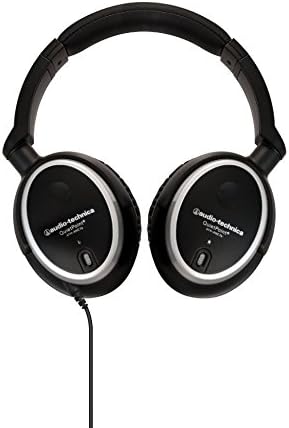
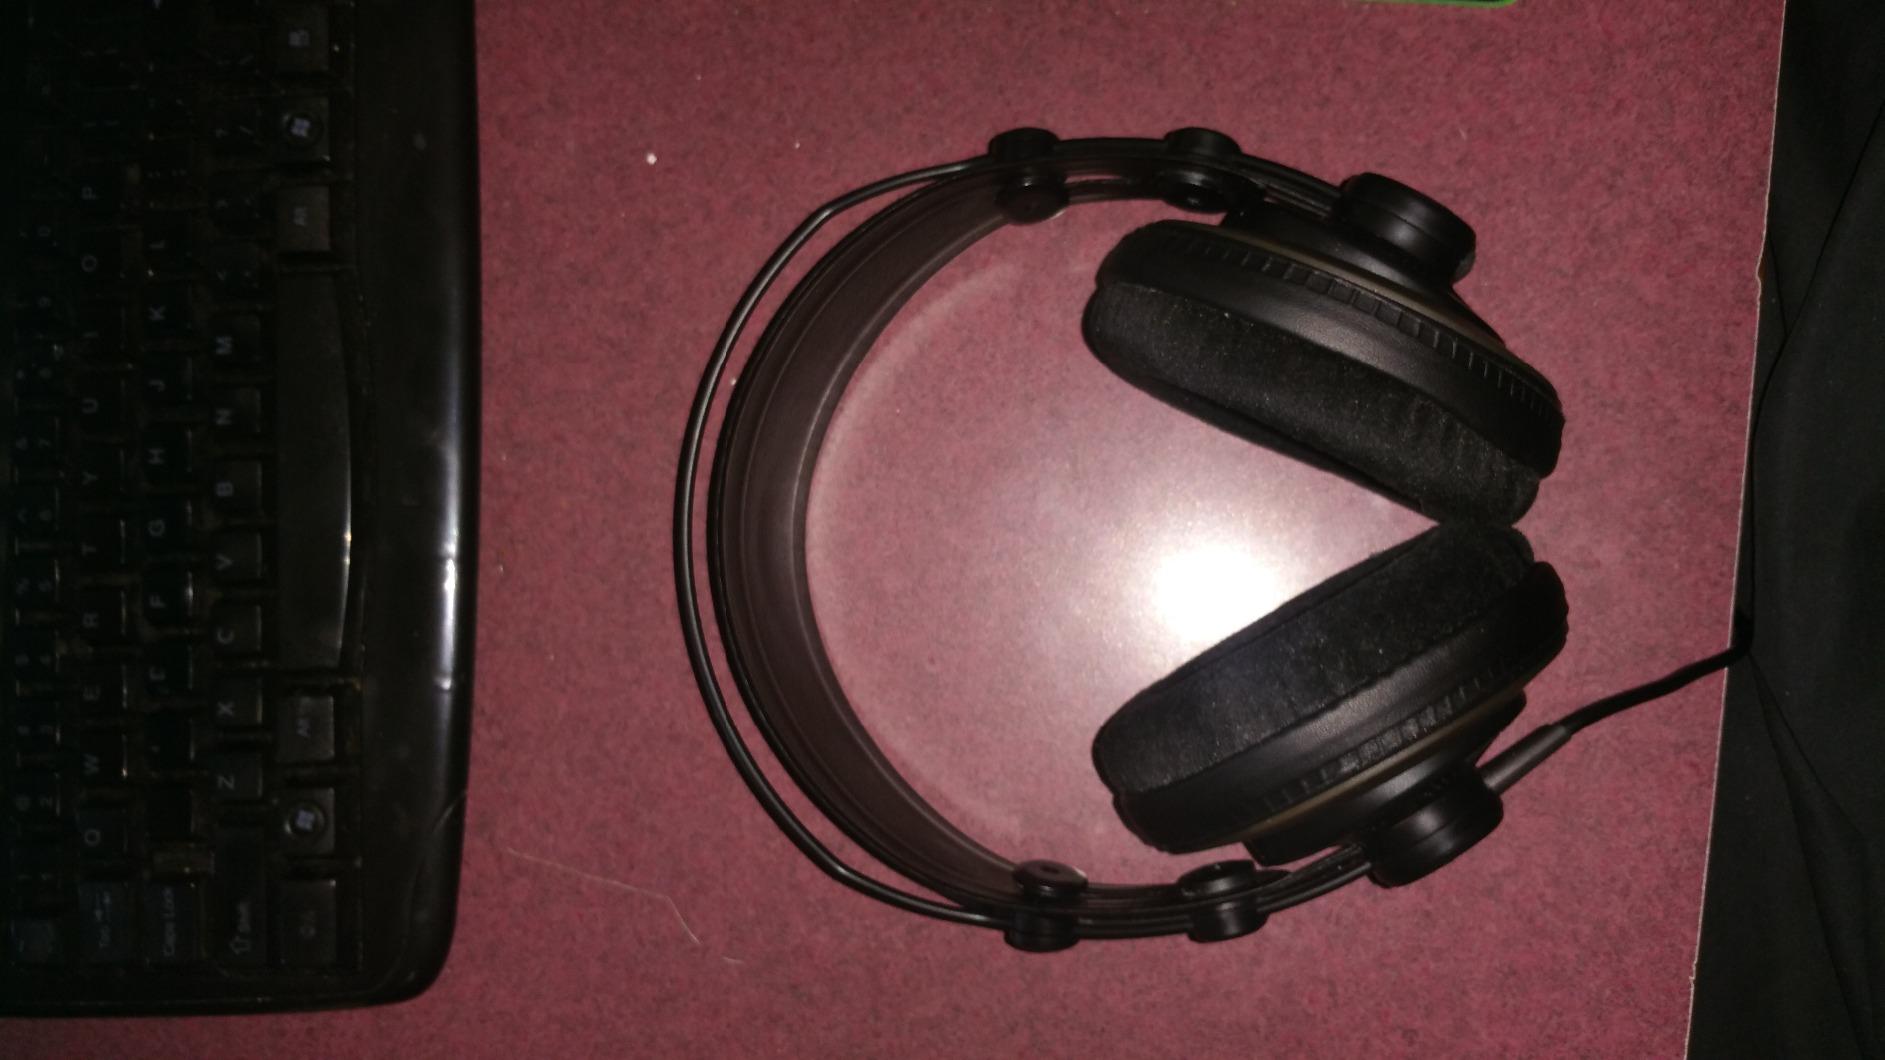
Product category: headphones
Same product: no